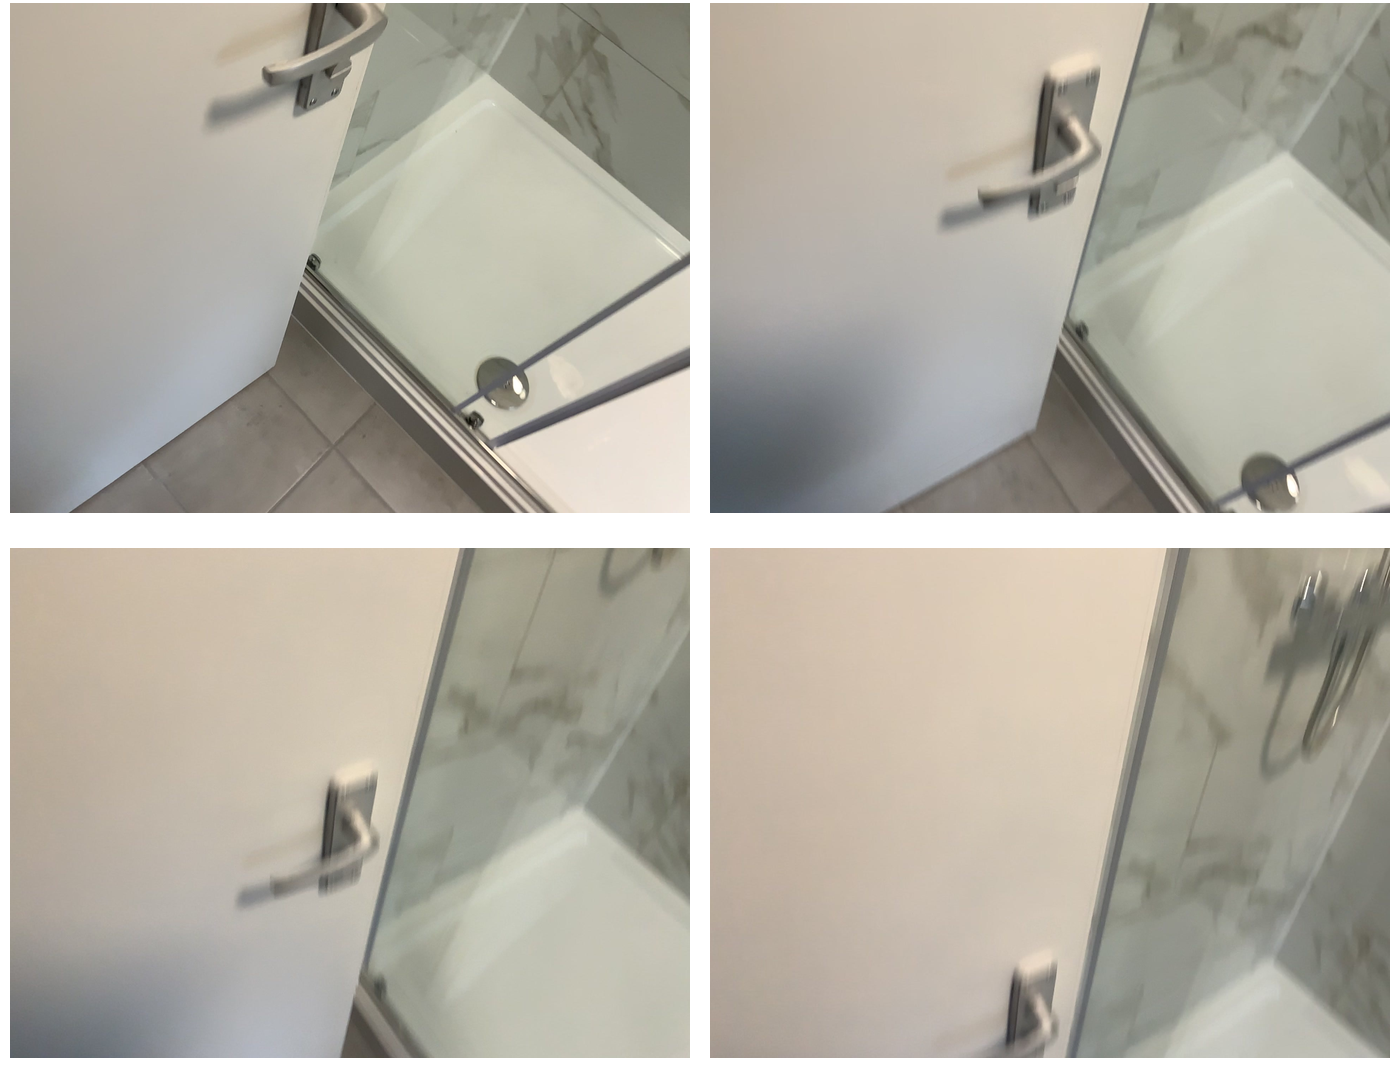Task instruction: Open the door.
Answer: {"task_instruction": "Open the door.", "nodes": ["handle", "door"], "edges": [{"functional_relationship": "openorclose", "object1": "handle", "object2": "door", "spatial_relations": ["right_of", "in_front_of", "close"], "is_touching": true}], "action_type": "pull", "function_type": "open_close_control"}